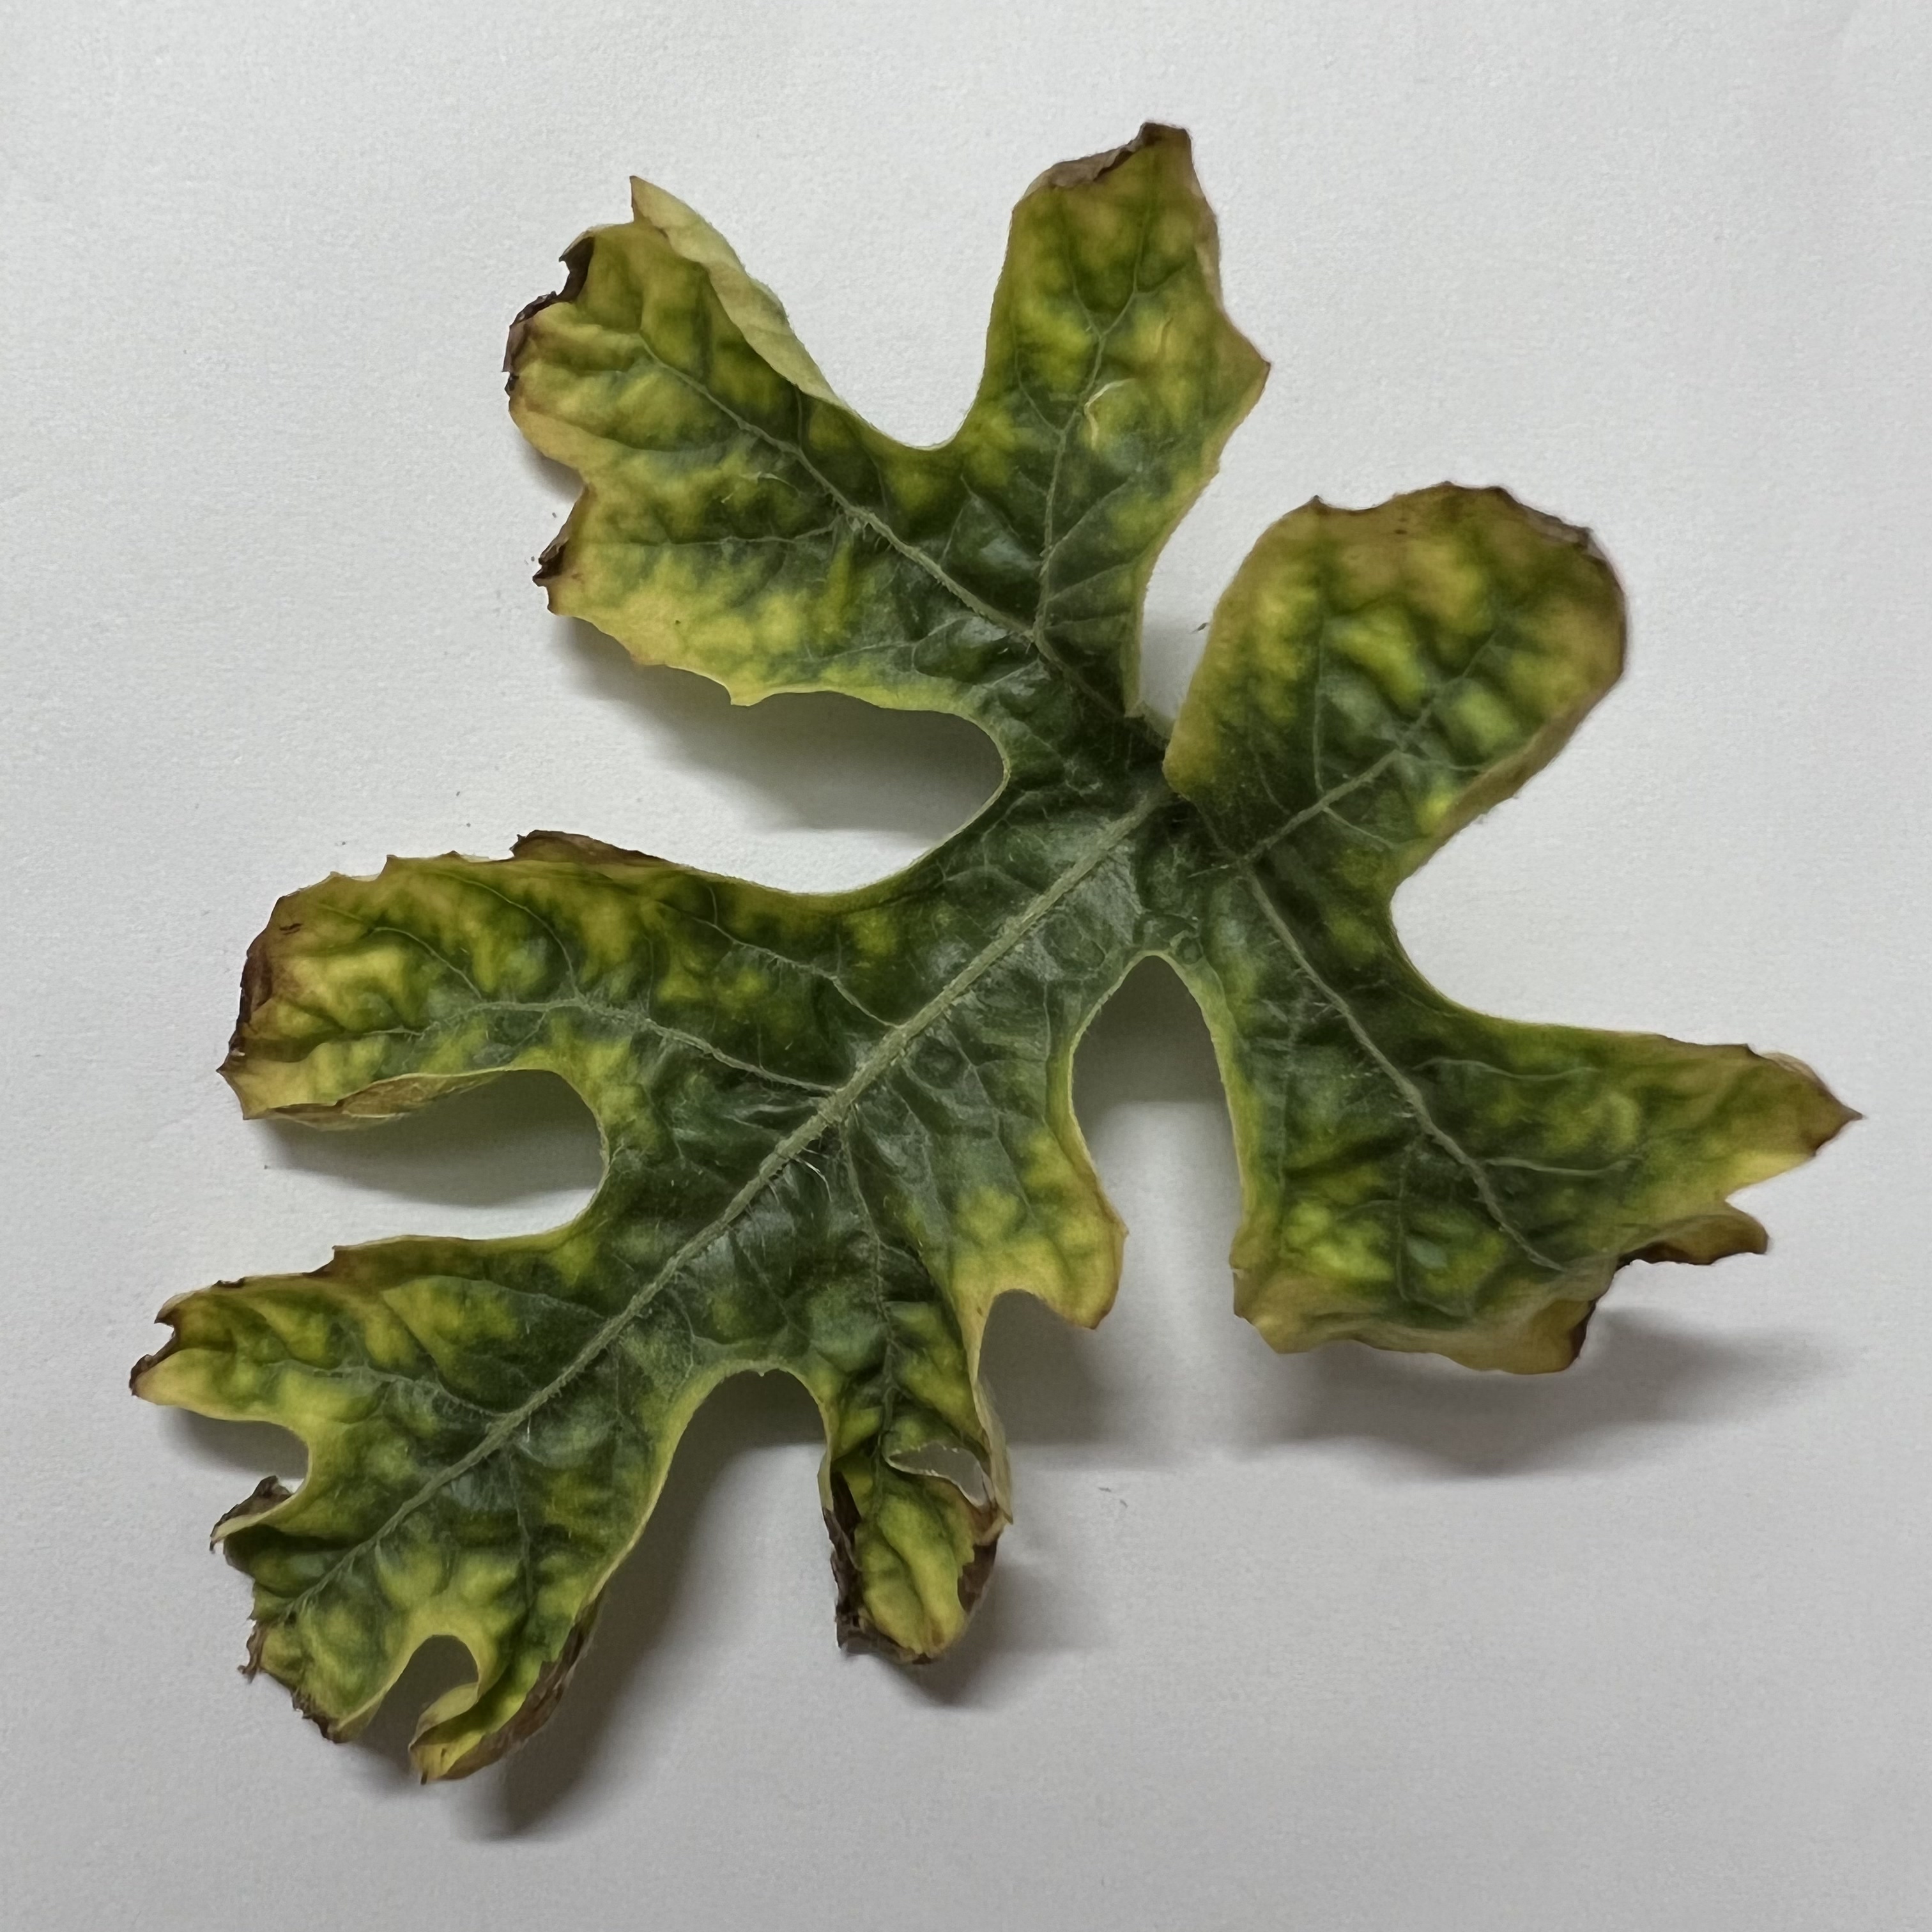
Label: Downy_Mildew